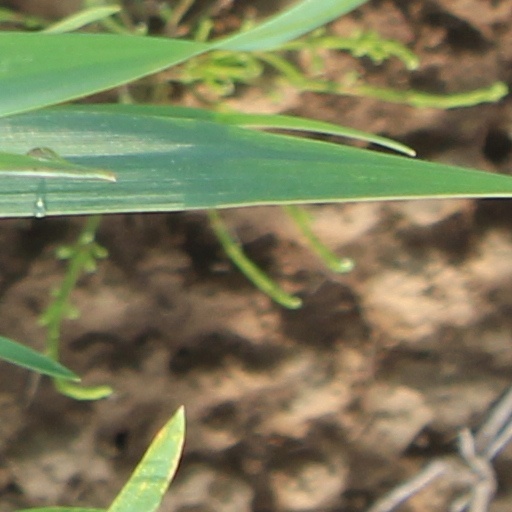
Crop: wheat